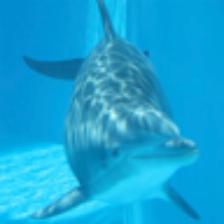
Label: NonHuman